Stephen MacKenna

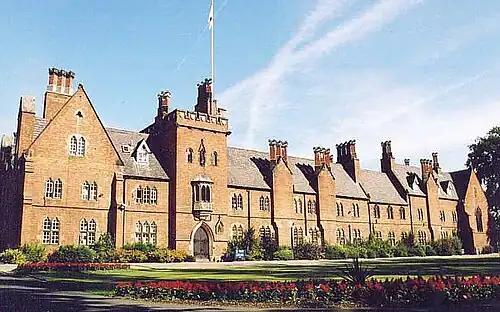
Ratcliffe College, where MacKenna went to school as a boy and learned Ancient Greek

MacKenna was born 15 January 1872 in Liverpool, England to an Irish father and an Anglo-Irish mother. His father, Captain Stephen Joseph MacKenna, served in the 28th Infantry in India and under Garibaldi in Italy. Returning to England, he wrote children's adventure stories and began to have a family.